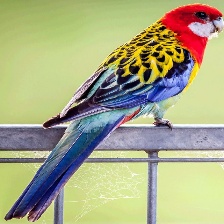
Species: EASTERN ROSELLA
Scientific name: PLATYCERCUS EXIMIUS